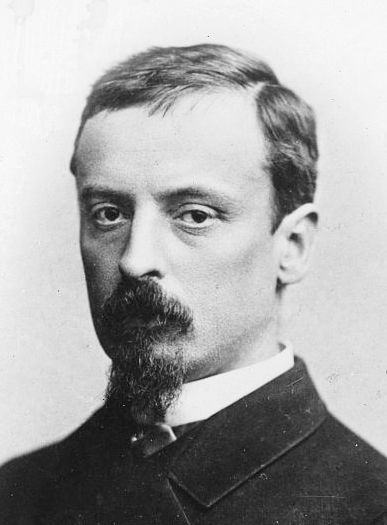
แคนรึก แชงกีเยวิตช์

| name = แคนรึก แชงกีเยวิตช์ ไฟล์:Nobel prize medal.svg|20px
| image = Henryk Sienkiewicz 02.jpg
| imagesize = 200px
| birth_date = 5 พฤษภาคม ค.ศ. 1846
| birth_place = โปแลนด์
| death_place = สวิตเซอร์แลนด์
| occupation = นักเขียนนวนิยาย
| nationality = โปแลนด์
| notable_awards = รางวัลโนเบลสาขาวรรณกรรม ประจำปี ค.ศ. 1905
แคนรึก อาดัม อาแล็กซันแดร์ ปียุส แชงกีเยวิตช์ ( ) หรือที่รู้จักในชื่อ "ลิตฟอส" ( ) (5 พฤษภาคม ค.ศ. 1846 - 15 พฤศจิกายน ค.ศ. 1916) เป็นนักหนังสือพิมพ์ชาวโปแลนด์ และนักประพันธ์นวนิยายซึ่งได้รับรางวัลโนเบลสาขาวรรณกรรมในปี ค.ศ. 1905 ในฐานะที่มีผลงานโดดเด่นในการเขียนงานมหากาพย์ เป็นนักเขียนชาวโปแลนด์ที่มีชื่อเสียงมากที่สุดคนหนึ่งในช่วงคริสต์ศตวรรษที่ 19 และ 20
แชงกีเยวิตช์เกิดในแผ่นดินโปแลนด์ใต้การปกครองของรัสเซีย เขาเขียนนวนิยายอิงประวัติศาสตร์ที่เกี่ยวข้องกับยุคของสาธารณรัฐโปแลนด์ โดยมากตีพิมพ์เผยแพร่ในหนังสือพิมพ์ก่อน แล้วจึงได้รับรวมเล่ม ซึ่งยังคงมีการพิมพ์ซ้ำอยู่เสมอจนถึงปัจจุบัน เขาเป็นที่รู้จักโด่งดังในโปแลนด์จากผลงานนวนิยายอิงประวัติศาสตร์เรื่อง ""With Fire and Sword"", ""The Deluge"", และ ""Fire in the Steppe"" (เป็นนวนิยายไตรภาค) ส่วนในแวดวงสากลเขามีชื่อเสียงจากงานเขียนเรื่อง ""Quo Vadis"" ซึ่งได้รับการดัดแปลงเป็นภาพยนตร์หลายต่อหลายครั้ง ฉบับที่มีชื่อเสียงมากที่สุดคือภาพยนตร์ดัดแปลงในปี ค.ศ. 1951
== แหล่งข้อมูลอื่น ==
* รวมผลงานของแชงกีเยวิตช์ ที่โปรเจ็กต์กูเตนเบิร์ก
หมวดหมู่:นักเขียนชาวโปแลนด์
หมวดหมู่:ผู้ได้รับรางวัลโนเบลสาขาวรรณกรรม
หมวดหมู่:ชาวโปแลนด์ผู้ได้รับรางวัลโนเบล
หมวดหมู่:บุคคลจากจังหวัดลูบลิน